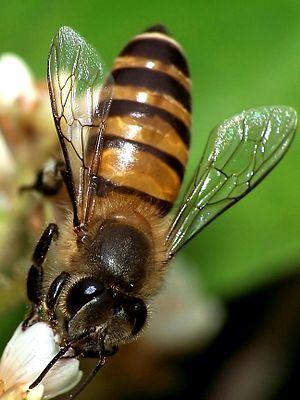
Les abeilles forment un clade d'insectes hyménoptères de la superfamille des Apoïdes. Au moins 20 000 espèces d'abeilles sont répertoriées sur la planète dont environ 2 000 en Europe et près de 1 000 en France. En Europe, l'espèce la plus connue est Apis mellifera qui, comme la plupart des abeilles à miel, appartient au genre Apis. Cependant, la majorité des abeilles ne produit pas de miel, elles se nourrissent du nectar des fleurs. Une abeille d'hiver peut vivre jusqu'à 10 mois, tandis qu'une abeille d'été peut vivre jusqu'à 1 mois.